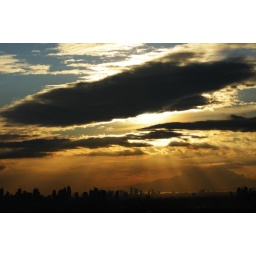
i had a dream i looked beneath an orange sky